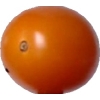
Label: tomato_cherry_orange